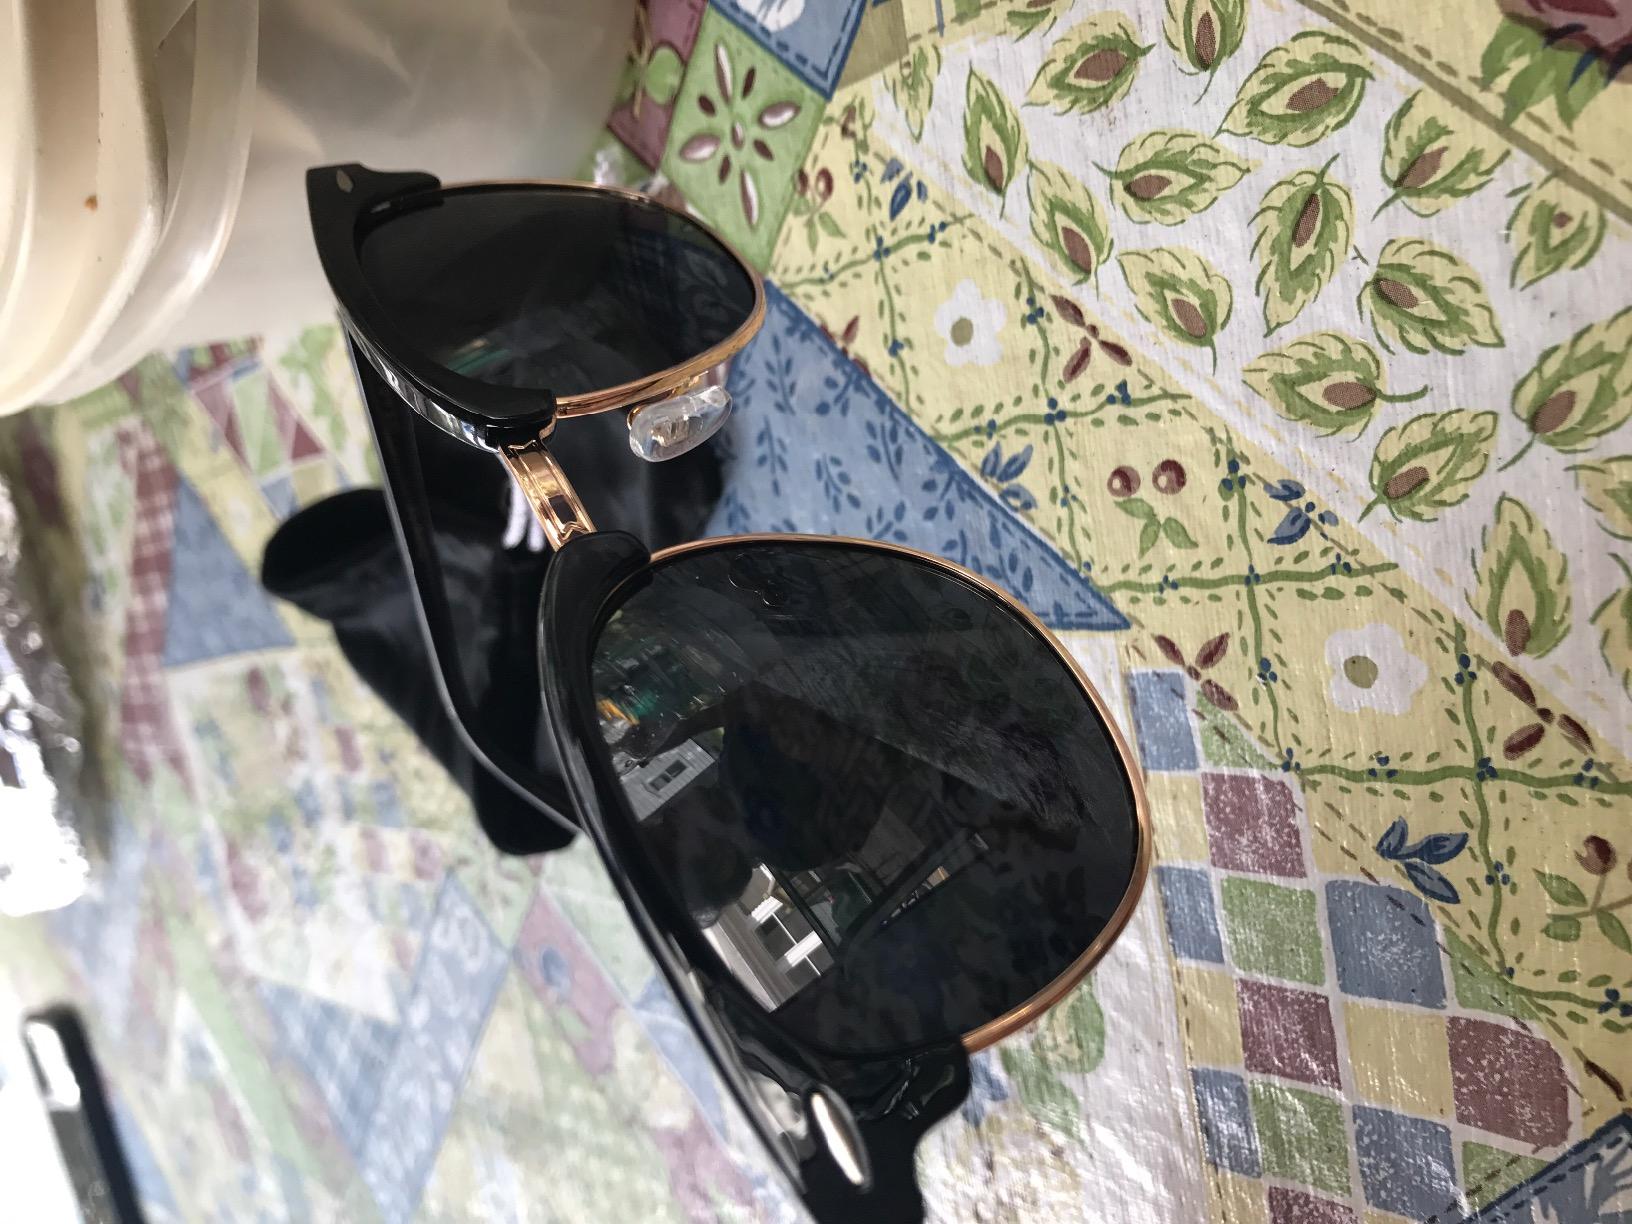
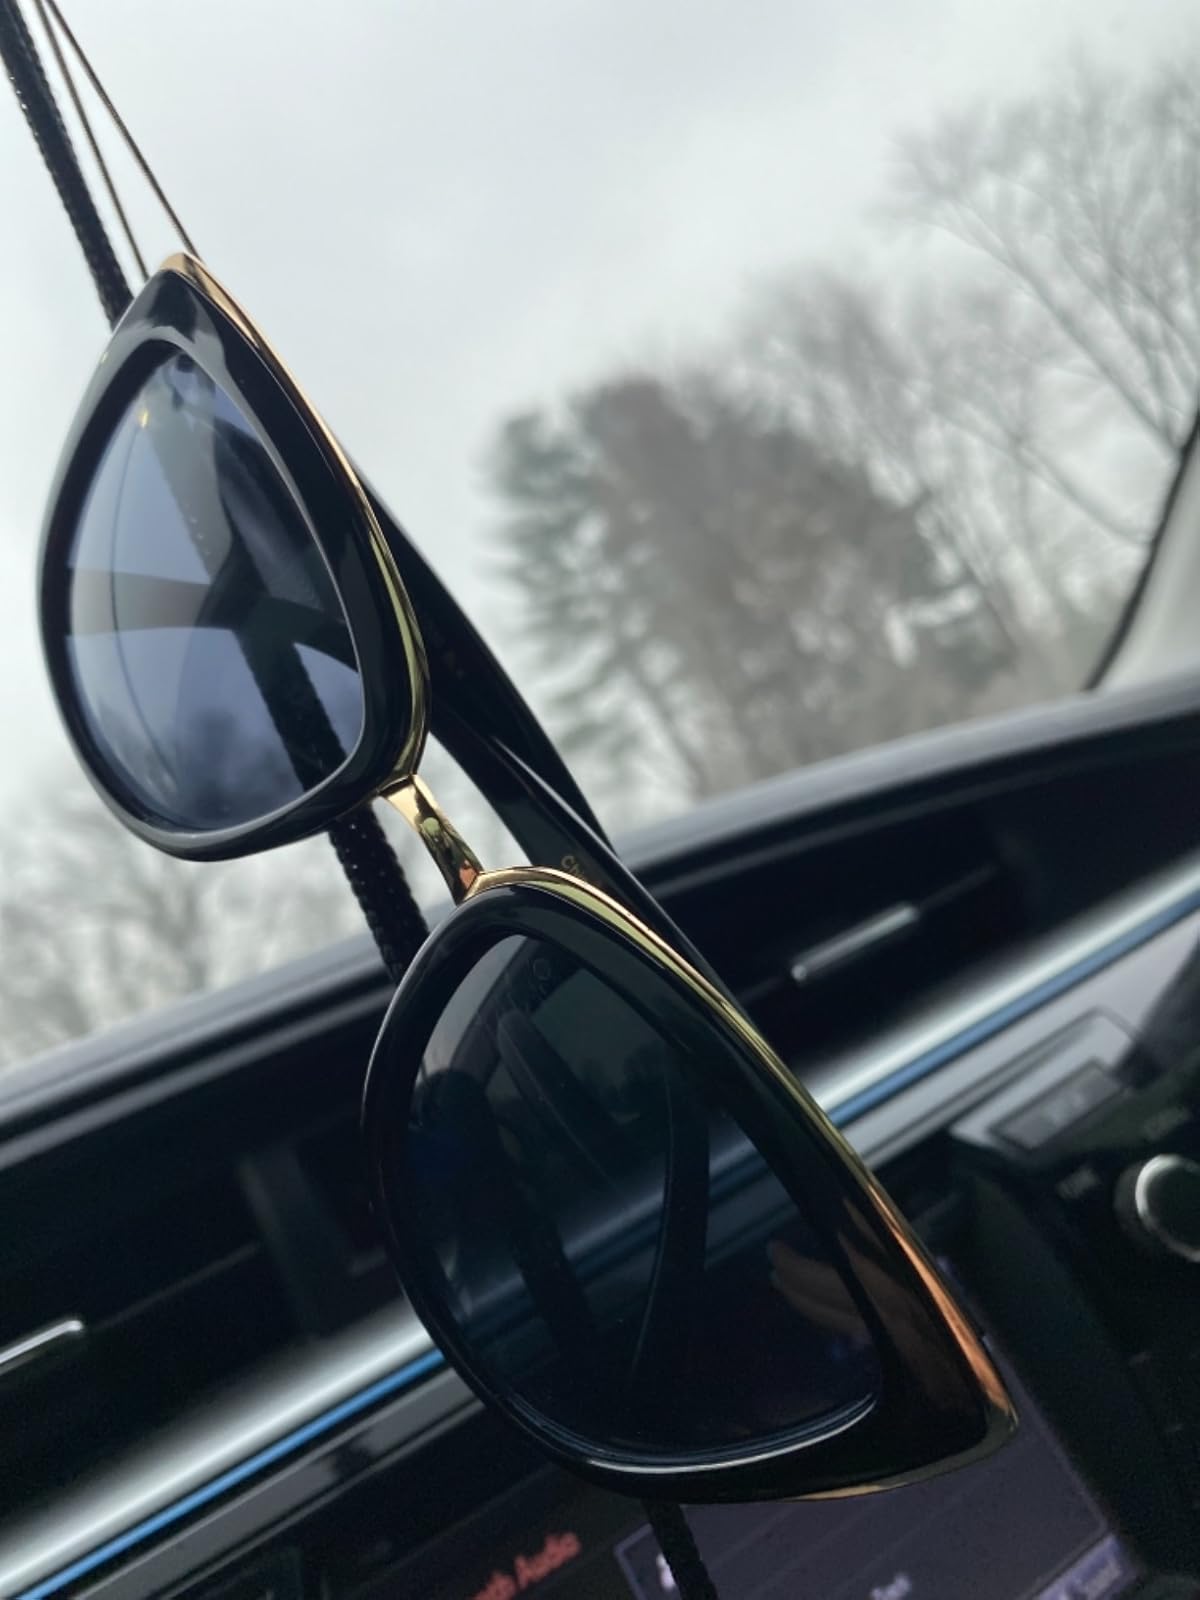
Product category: accessories_sunglasses
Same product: no